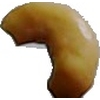
Label: caju_seed